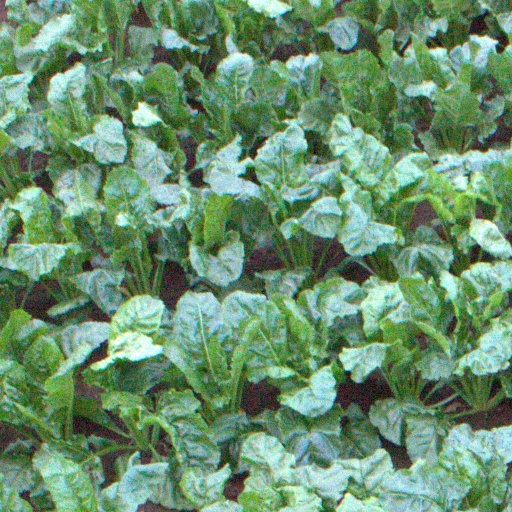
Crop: sugar beet